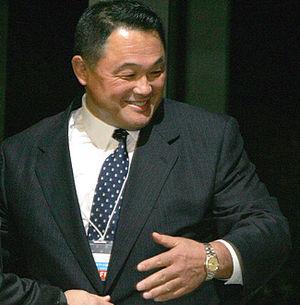
Yasuhiro Yamashita, né le 1ᵉʳ juin 1957, à Yabecho dans la préfecture de Kumamoto du Kyūshū, situé à environ 800 km à l'Ouest de Tōkyō, est un judoka japonais, combattant dans la catégorie des lourds et des toutes catégories. Il est actuellement 8ᵉ dan. Il fait partie, avec les Français David Douillet et Teddy Riner et ses compatriotes Naoya Ogawa et Shinichi Shinohara, des seuls judokas à avoir été champion du monde chez les lourds et en toutes catégories, le Néerlandais Wim Ruska étant le seul à avoir réalisé cet exploit lors des Jeux olympiques d'été. Resté invaincu plus de neuf ans, il détient le record d’invincibilité pour un judoka chez les lourds.